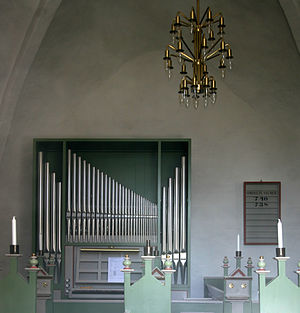
Ølsemagle Kirke / Interiør
Orglet
Ølsemagle Kirke ligger på Ølsemagle Kirkevej i Ølsemagle.